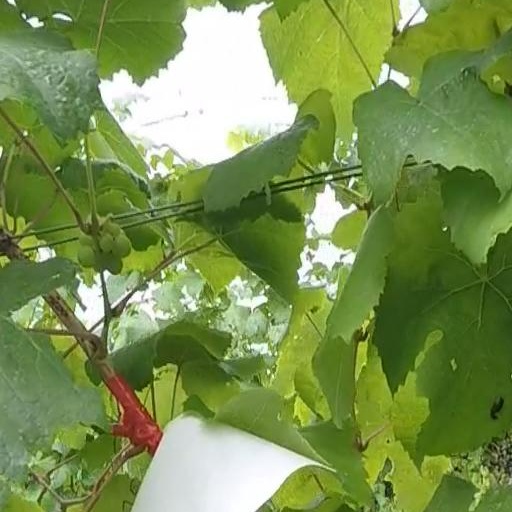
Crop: grape